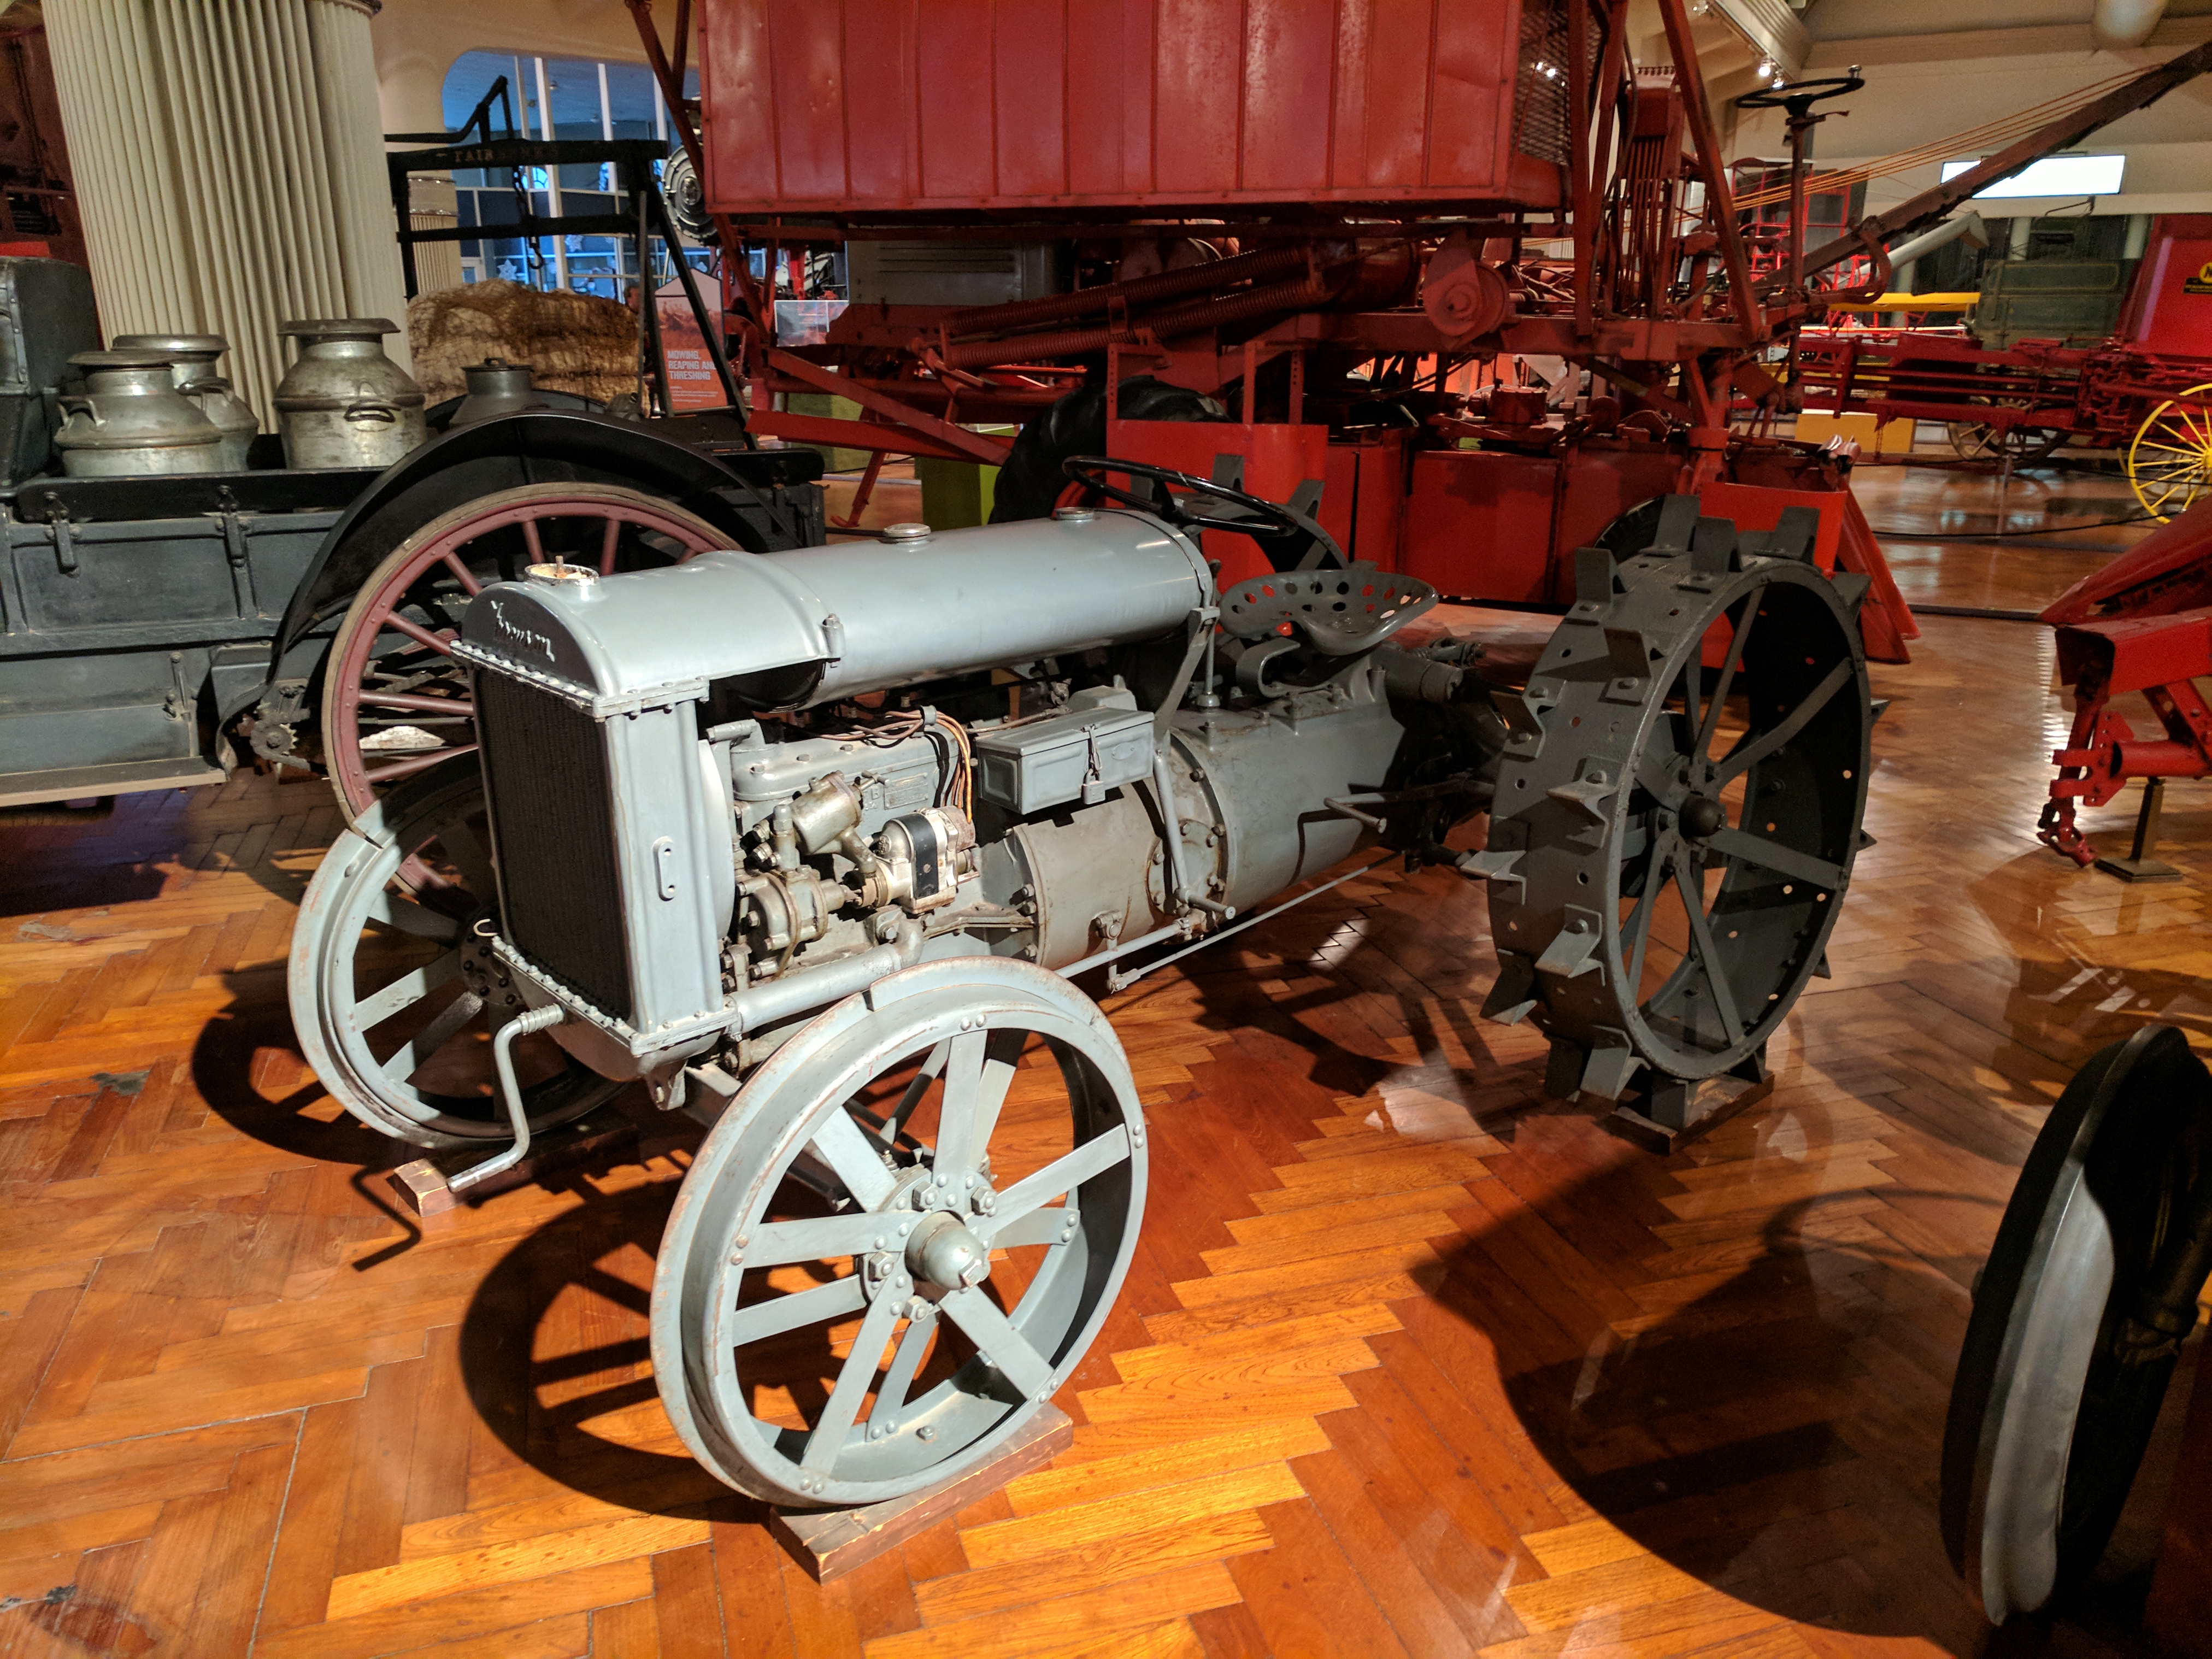
ford, museum, car, cars, auto, automobile, automobiles, machine, machines, truck, trucks, tractor, tractors, motor vehicle, vehicle, spoke, wheel, classic, automotive wheel system, engine, auto part, antique, vintage car, rim, tourist attraction, antique car